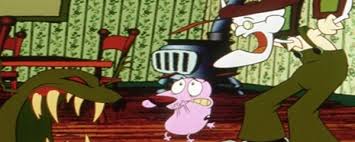
Portrait style: Cartoon Portrait